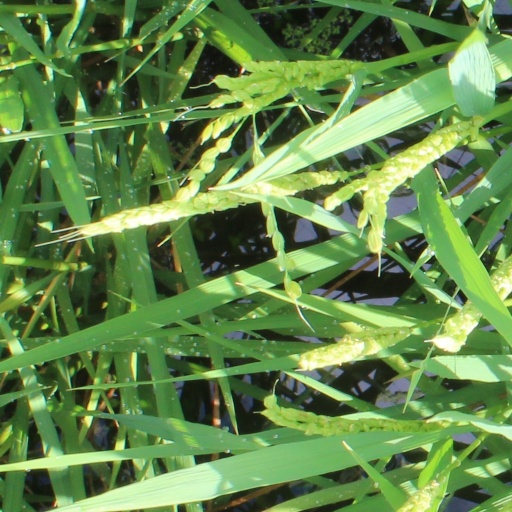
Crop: rice